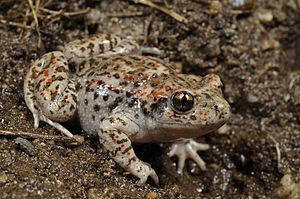
Alytes cisternasii est une espèce d'amphibiens de la famille des Alytidae.